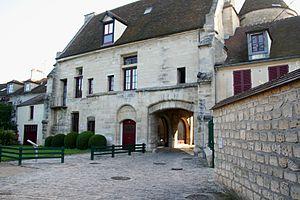
Le prieuré Saint-Louis de Poissy est un ancien monastère de dominicaines fondé à Poissy au XIVᵉ siècle, dépendant du diocèse de Chartres et de la province de Sens de 1304 à 1622 et qui fut presque totalement détruit à la suite de la Révolution française. Il n'en subsiste que la porterie qui abrite aujourd'hui le musée du Jouet.
Cet article recense les monuments historiques du nord des Yvelines, en France.
Cet article recense les sites protégés des Yvelines, en France.